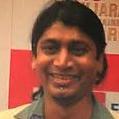
Age: 28